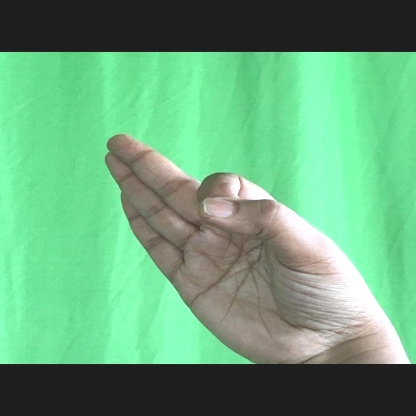
Mudra: Aralam